Fritz Fischer (physicist)

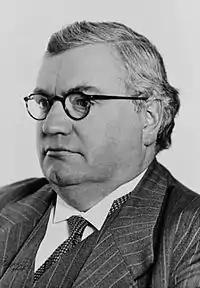
Fritz Fischer in

Fritz Fischer (9 February 1898 – 28 December 1947) was a technical physicist, engineer and inventor. He was married to Maud Schätti.